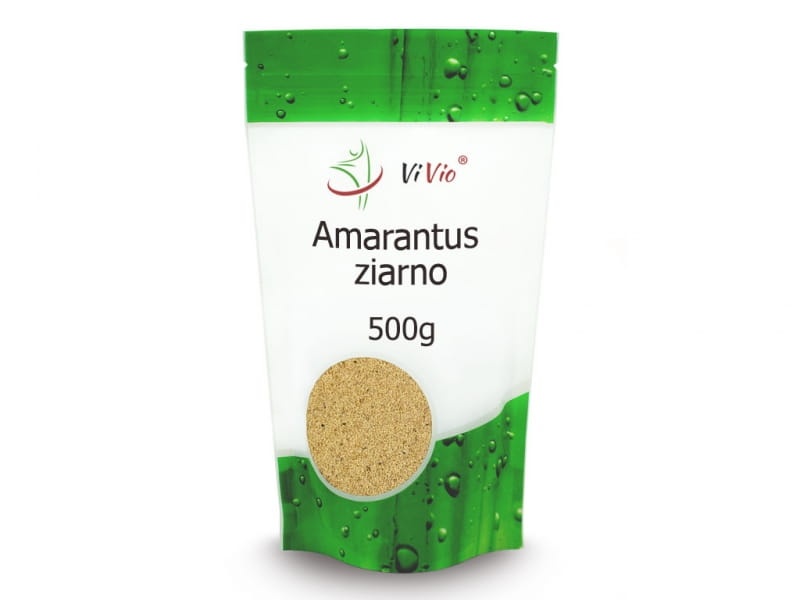
Getreide Amaranth 500g VIVIO
Wie mache ich Amaranth? Viele Leute fragen sich, ob Amaranth roh gegessen werden kann? Expandierter Amaranth ist zum direkten Verzehr geeignet. Als Ergebnis des Belüftungsprozesses wurde es wie Popcorn geröstet. Es ähnelt zubereitetem Reis, und seine Körner sind größer und leichter als nicht expandierte. In dieser Form kann Amaranth in Porridge gegeben werden, er schmeckt auch hervorragend mit Milch oder Joghurt. Und wie kocht man Getreide in seiner natürlichen, rohen Form? Es gibt zwei Schulen. Eine davon ist, Amaranth direkt in kochendes Salzwasser zu geben. Eine Tasse Samen auf 3 Tassen Wasser ist das perfekte Verhältnis. Dann die Hitze reduzieren und zugedeckt ca. 15-20 Minuten garen. Wenn der Amaranth das gesamte Wasser aufgenommen hat, ist dies ein Zeichen dafür, dass er zum Verzehr bereit ist. Eine andere Möglichkeit besteht darin, die Amaranthsamen sofort mit Salzwasser zu übergießen und sie zu kochen, bis das Wasser absorbiert ist. Amaranth kann auch direkt in die Suppe gegeben werden. Denken Sie jedoch daran, dass es sein Volumen unter dem Einfluss des Kochens deutlich erhöht. Die Körner eignen sich auch hervorragend zum Backen von Brot. Aufgrund des universellen Geschmacks kann Amaranth für Desserts, gefülltes Gemüse, Suppen und Fleischgerichte verwendet werden. Zutaten: Amaranthsamen " Referenzaufnahme eines durchschnittlichen Erwachsenen (8.400 kJ / 2.000 kcal) ”.
Brand: VIVIO
Category: Food, Beverages & Tobacco > Food Items > Grains, Rice & Cereal > Amaranth